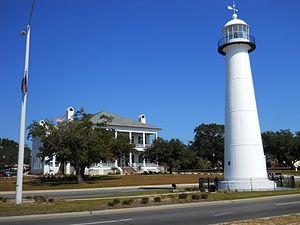
Le phare de Biloxi, est un phare situé à Biloxi dans le comté de Harrison au Mississippi.
Biloxi est une ville de l'État du Mississippi durement touchée en 2005 par l'ouragan Katrina. La ville prend le nom des Amérindiens Biloxi, qui habitaient la région.